Pursuit to Haritan

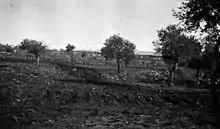
Australian Mounted Division's first camp at Tripoli, showing the snowcapped mountains of Lebanon in the background

After reveille at 05:00 the 12th Light Horse Regiment marched out at 10:30 on 28 October to join the 4th Light Horse Brigade at 12:00 before marching through Damascus to Khan Kussier where they arrived at 17:00. After reveille at 05:30 and watering at 07:00 on 29 October, the march resumed at 09:00 arriving at Kuteife at 13:15 to bivouac. After reveille at 04:00 the march was resumed at 06:00 on 30 October, arriving at Kustul at 12:00 where they halted 1 hour and 15 minutes before proceeding on to Nebk where they arrived at 15:55 and bivouacked for the night. At 07:45 on 31 October the march was resumed, arriving at Kara at 11:30 where they lunched and the horses were watered before resuming the march at 13:15 to arrive at Hassie at 19:00 to bivouac for five hours. At 23:00 the march was resumed to Homs where they arrived at 08:30 on 1 November 1918 "all weary & tired." The 12th Light Horse Regiment suffered 58 casualties during this advance. The 4th Light Horse Brigade evacuated 60 soldiers to the 4th Light Horse Field Ambulance during the march from Damascus to Homs.